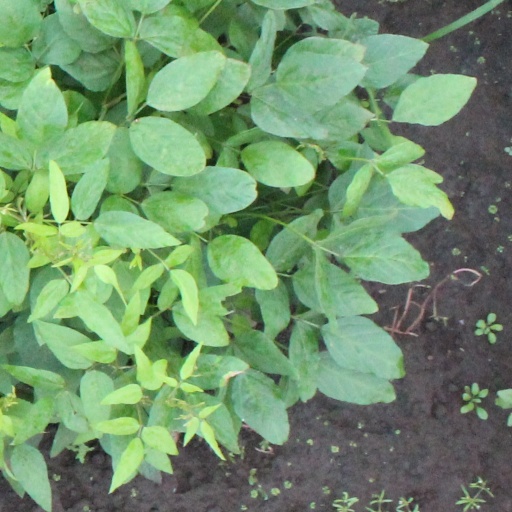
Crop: soybean